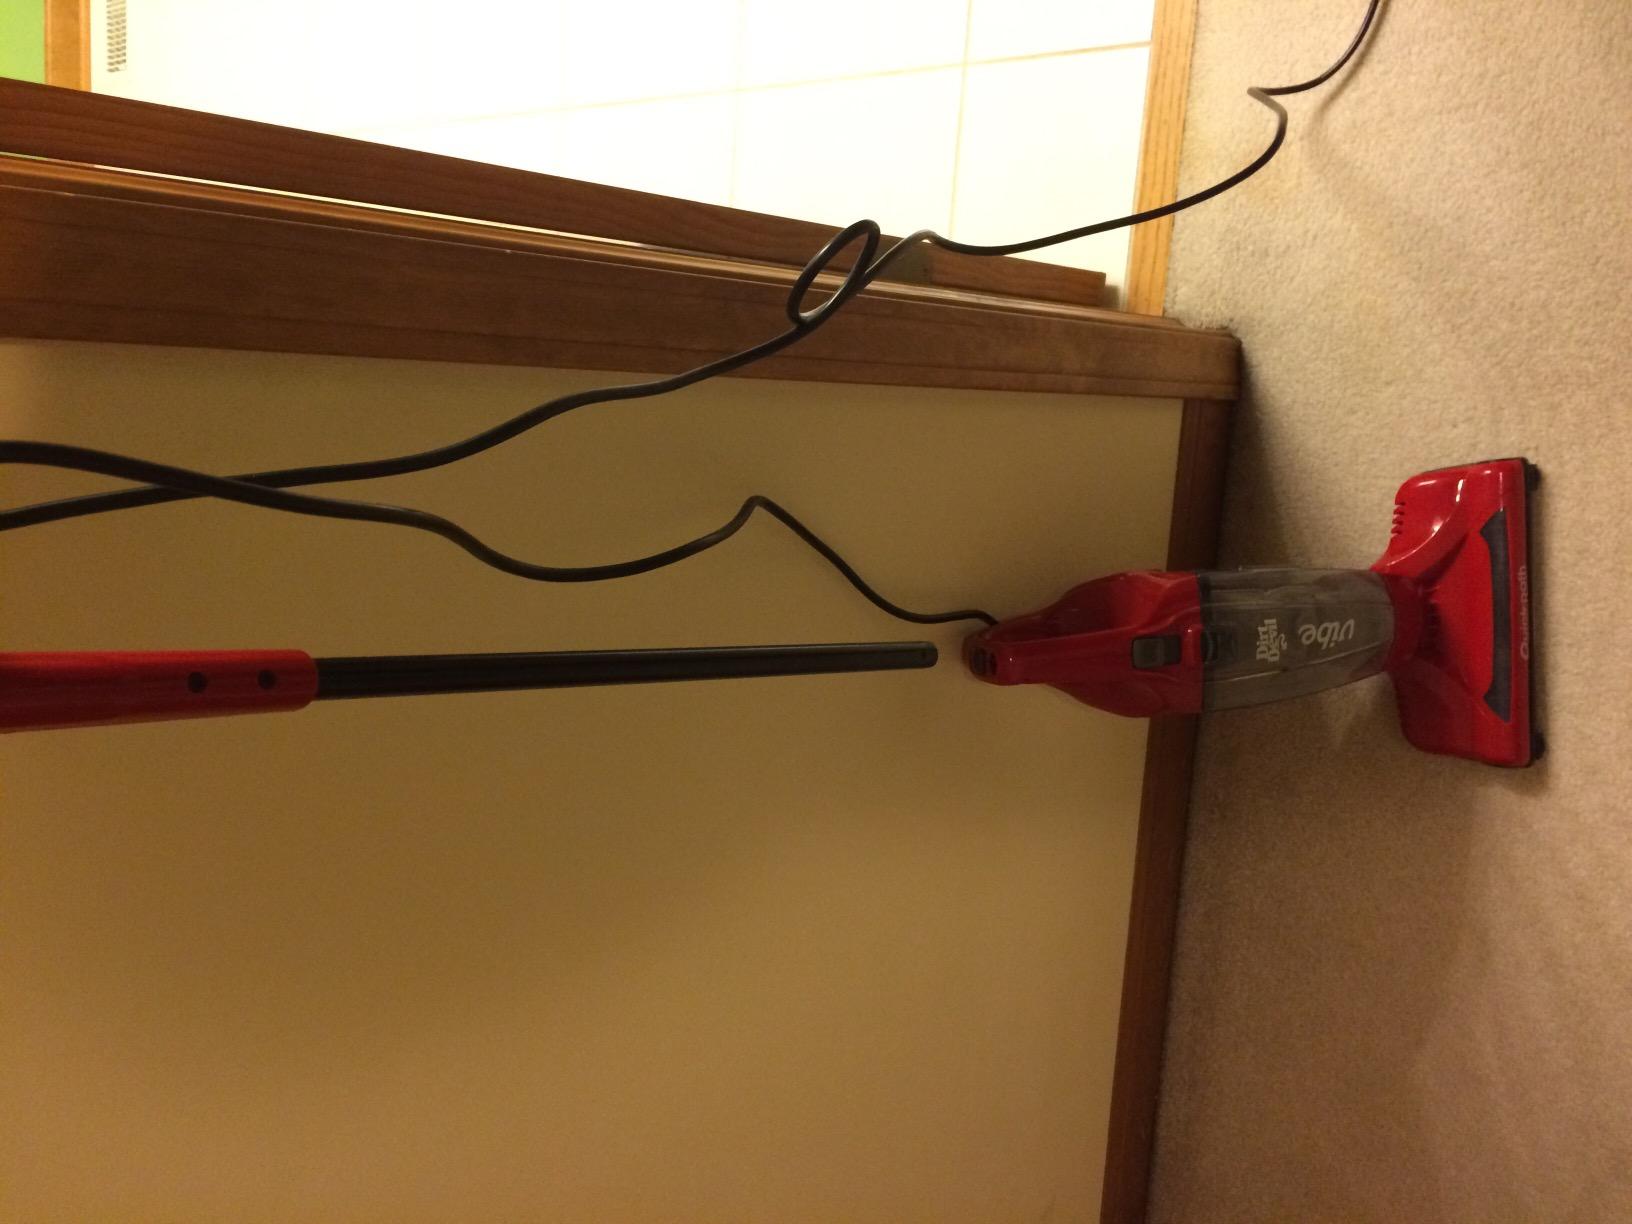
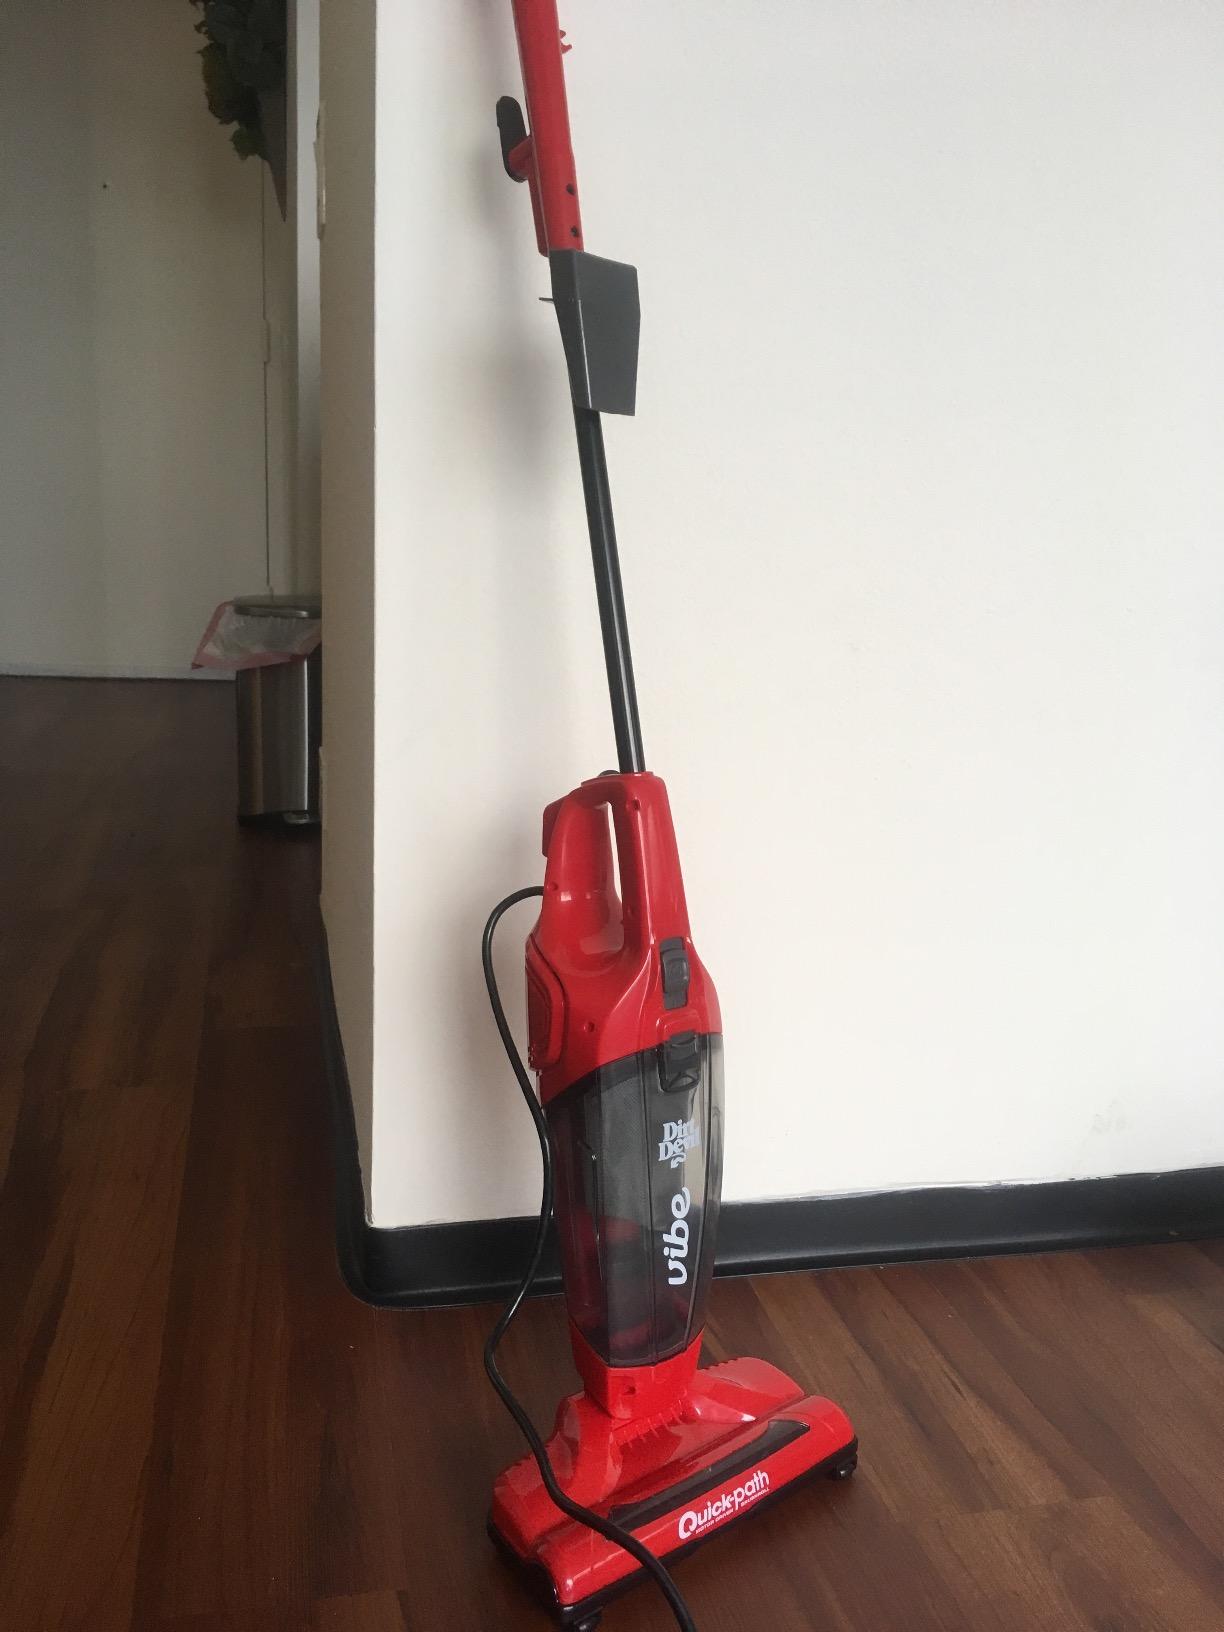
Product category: items_vacuum
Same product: yes